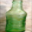
Label: bottle